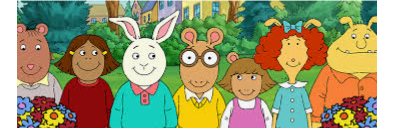
Portrait style: Cartoon Portrait